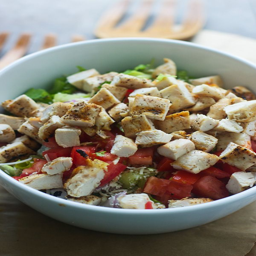
type of dish - cooking for keeps